A. P. Johnson House

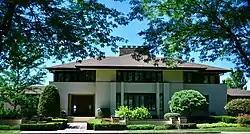

The A. P. Johnson House, also known as Campbell Residence, is a Frank Lloyd Wright-designed Prairie School home that was constructed in Delavan, Wisconsin, U.S., in 1905. It was listed on the National Register of Historic Places in 1982.